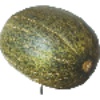
Label: Melon Piel de Sapo 1